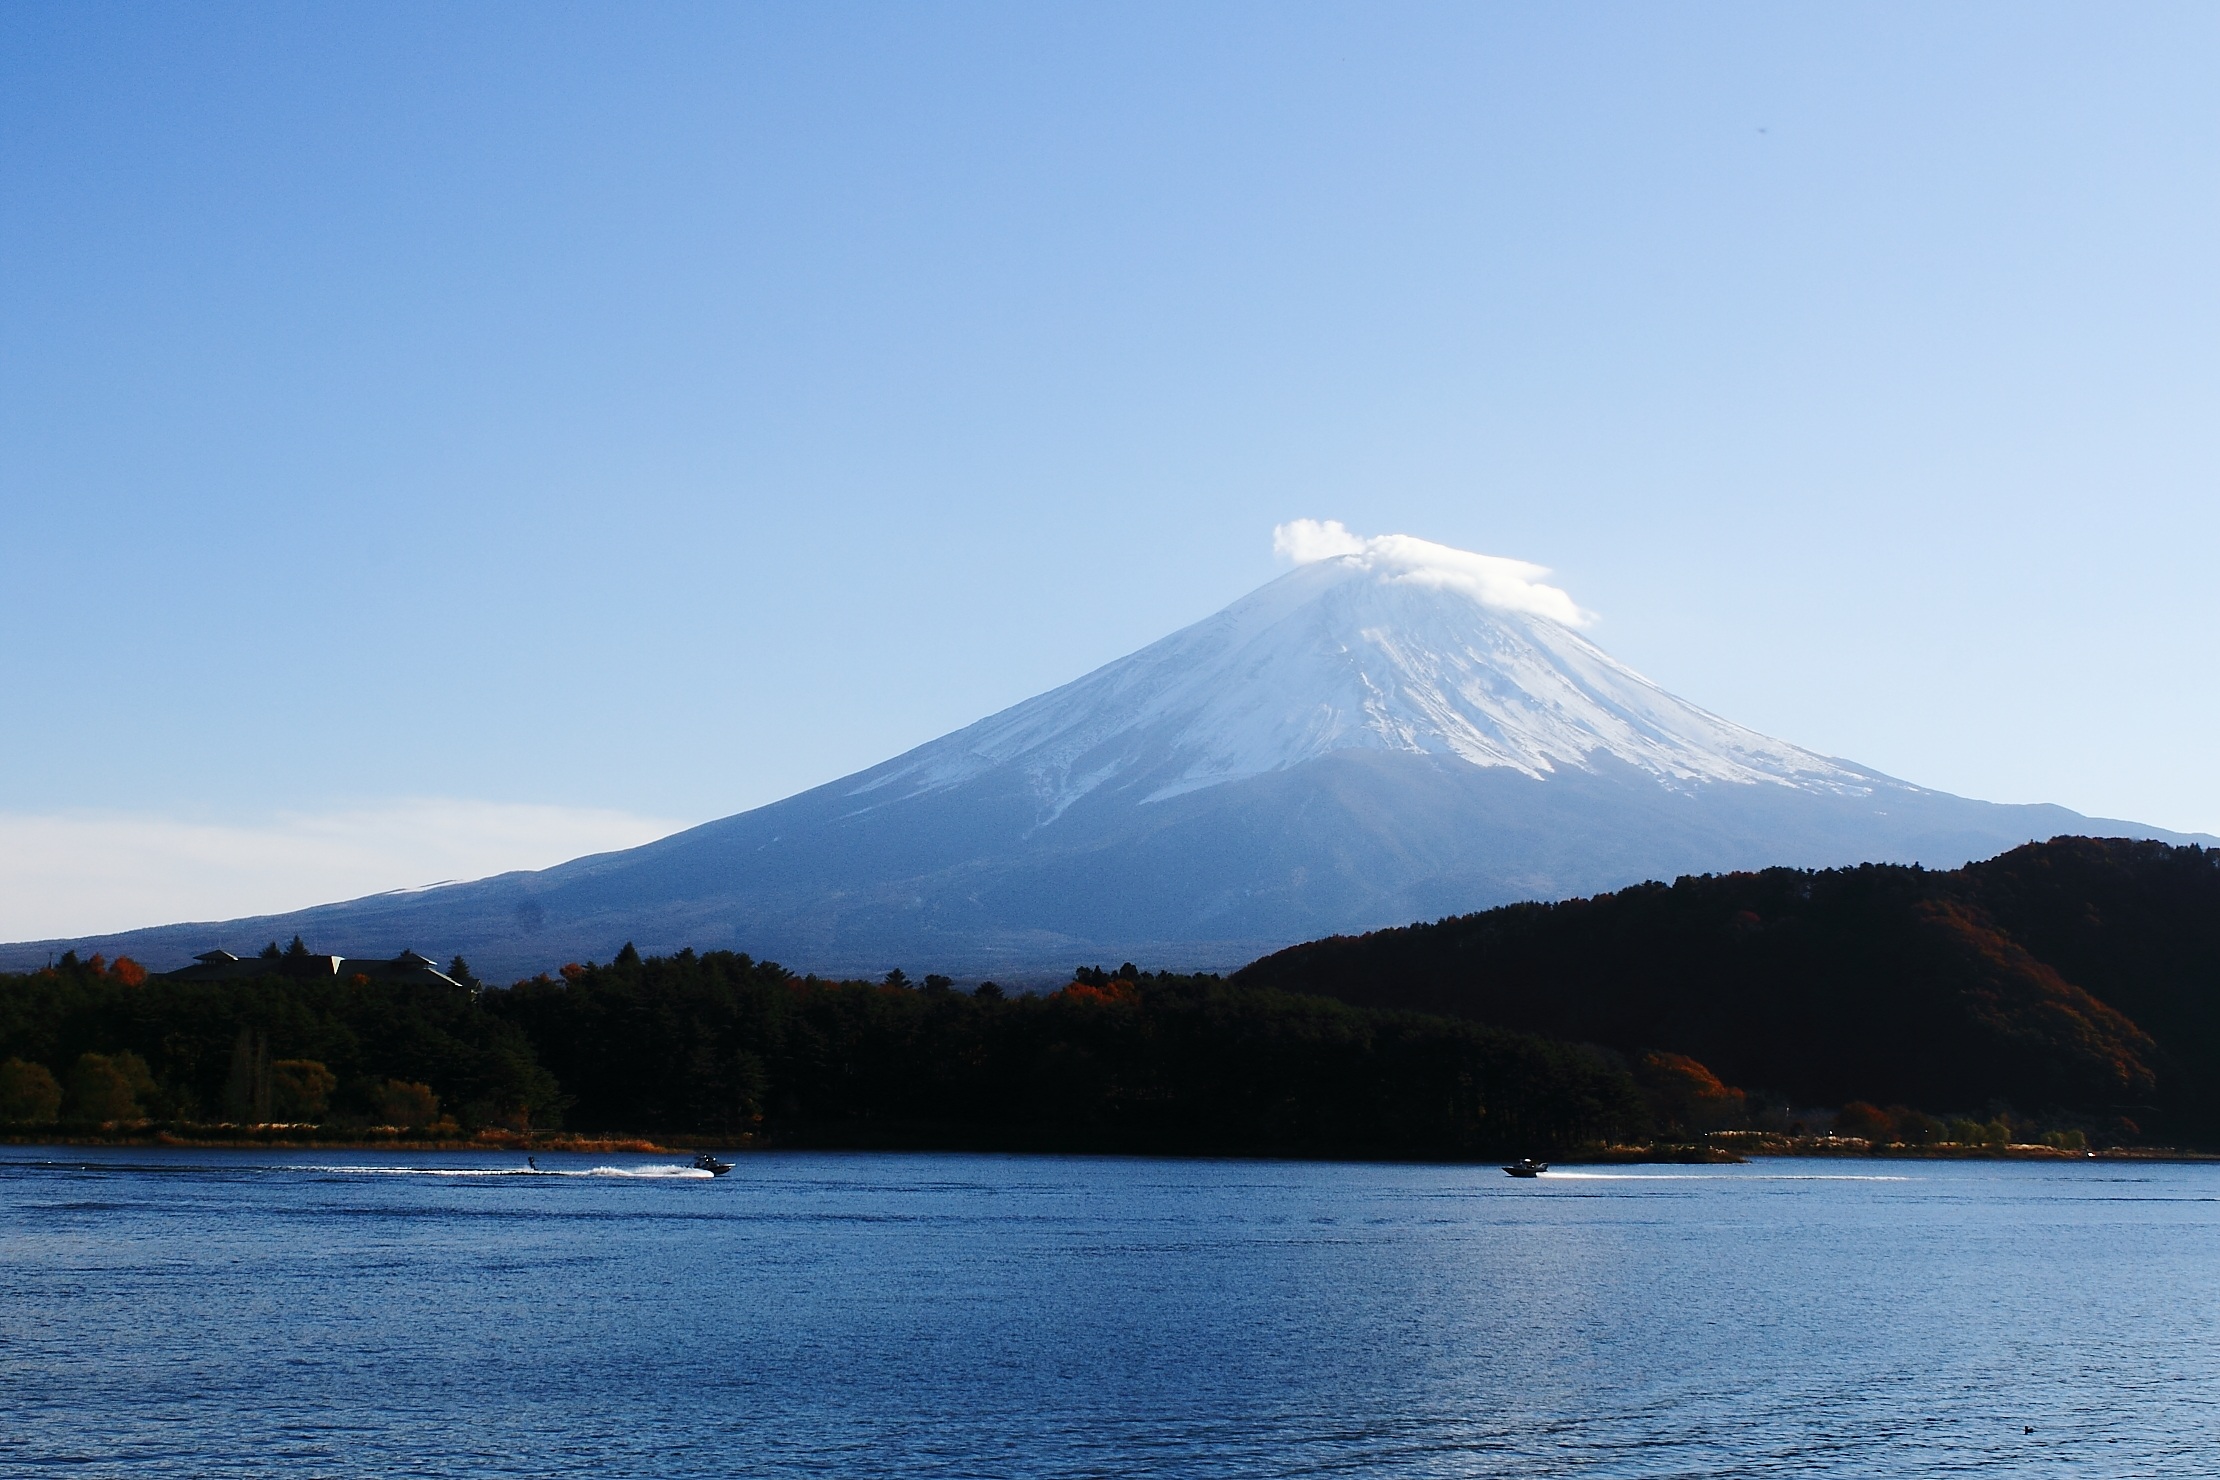
landscape, sea, horizon, mountain, sky, lake, mountain range, vehicle, volcano, fjord, reservoir, arctic, japan, fuji, fell, loch, crater lake, mt fuji, landform, stratovolcano, world heritage site, lake kawaguchi, clear skies, fuji san, harumi, geographical feature, mountainous landforms, volcanic landform